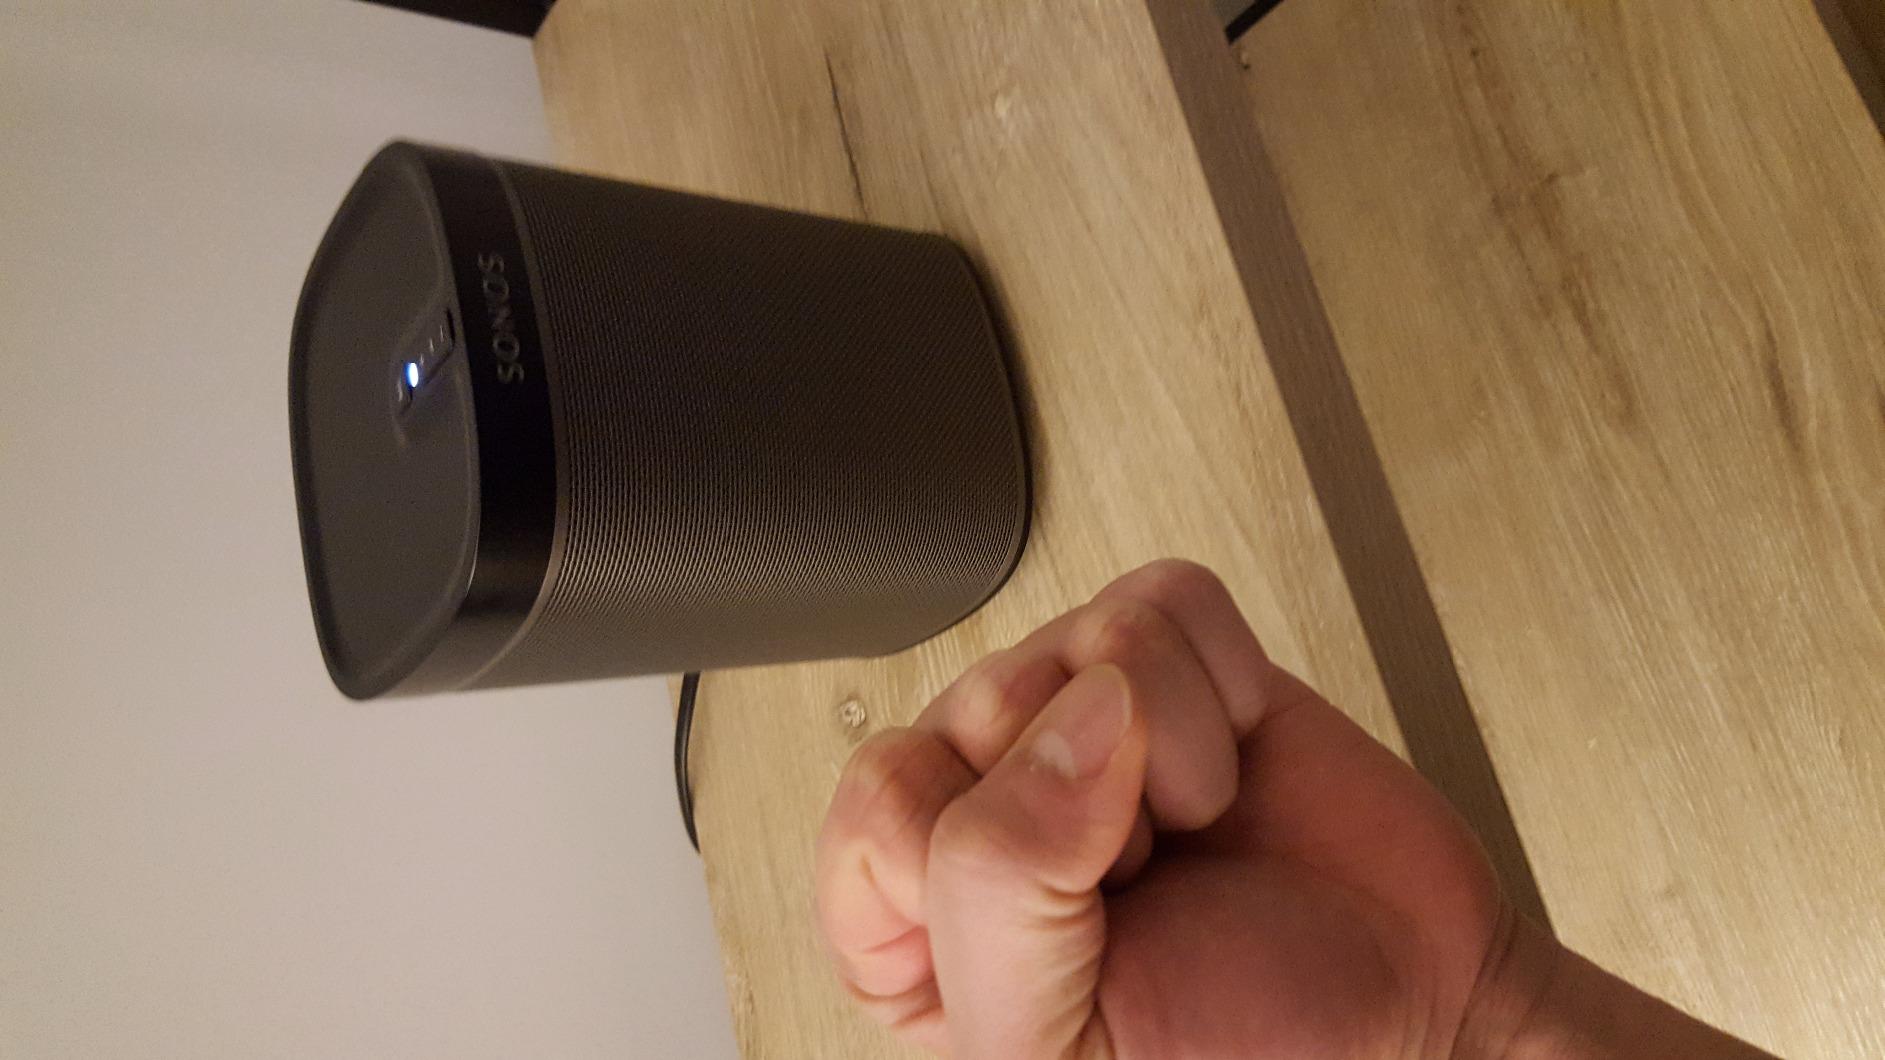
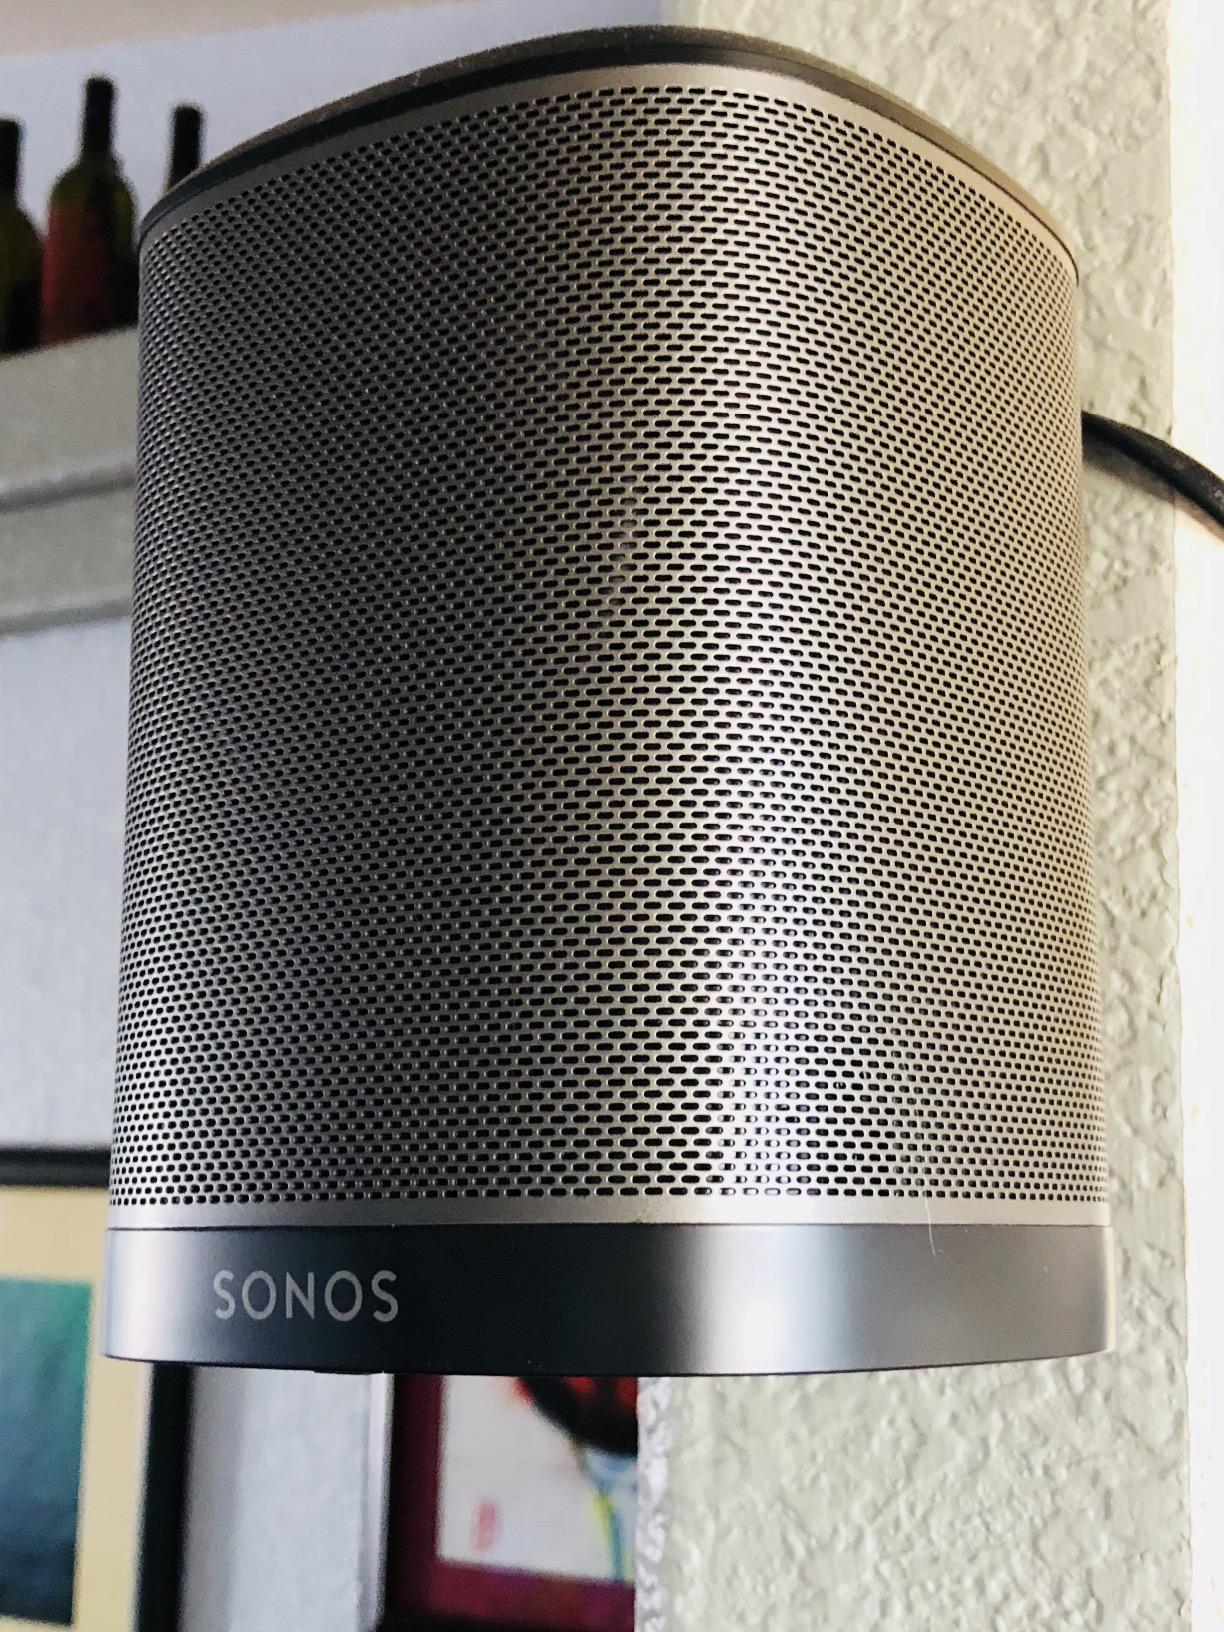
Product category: speaker
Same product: yes